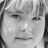
Emotion: neutral